Kid Ink

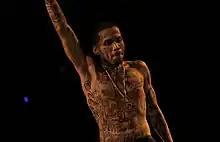
Collins performing in March 2012

On September 9, 2014, "Body Language", which features Usher and Tinashe, was released as the first single from his third studio album, "Full Speed". The album was released on February 3, 2015, and has since peaked at number 14 on the US "Billboard 200" album chart. On December 25, 2015, Collins released a commercial mixtape, "Summer in the Winter", with songs featuring Fetty Wap, Akon, Omarion, Starrah, and Bïa Krieger.